Stephen Warfield Gambrill

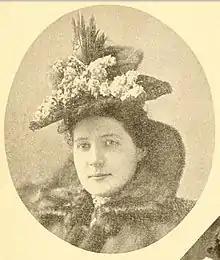
Haddie Gorman in 1895

Born near Savage, Maryland, to Stephen Gambrill and Kate (Gorman) Gambrill, he attended the common schools and Maryland Agricultural College (now the University of Maryland, College Park. He graduated from the law department of Columbian College (now The George Washington University Law School), Washington, D.C., in 1896, was admitted to the bar in 1897, and practiced in Baltimore, Maryland. In 1900, he married Haddie D. Gorman (who died in 1923).